Christians Brygge

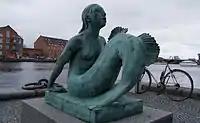
Anne Marie Carl-Nielsen's Mermaid sculpture

On Søren Kierkegårds Plads stands Elisabeth Toubro's non-figurative sculpture "Urban Fractal" from 2000. The square is also the site of a water feature by Mogens Møller.